Manimekalai (1959 film)

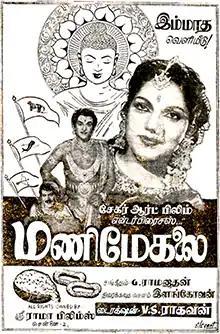
Poster

Manimekalai is a 1959 Indian Tamil-language epic film directed by V. S. Raghavan and written by Elangovan, starring T. R. Mahalingam and P. Bhanumathi. It is based on the epic of the same name by Chithalai Chathanar.